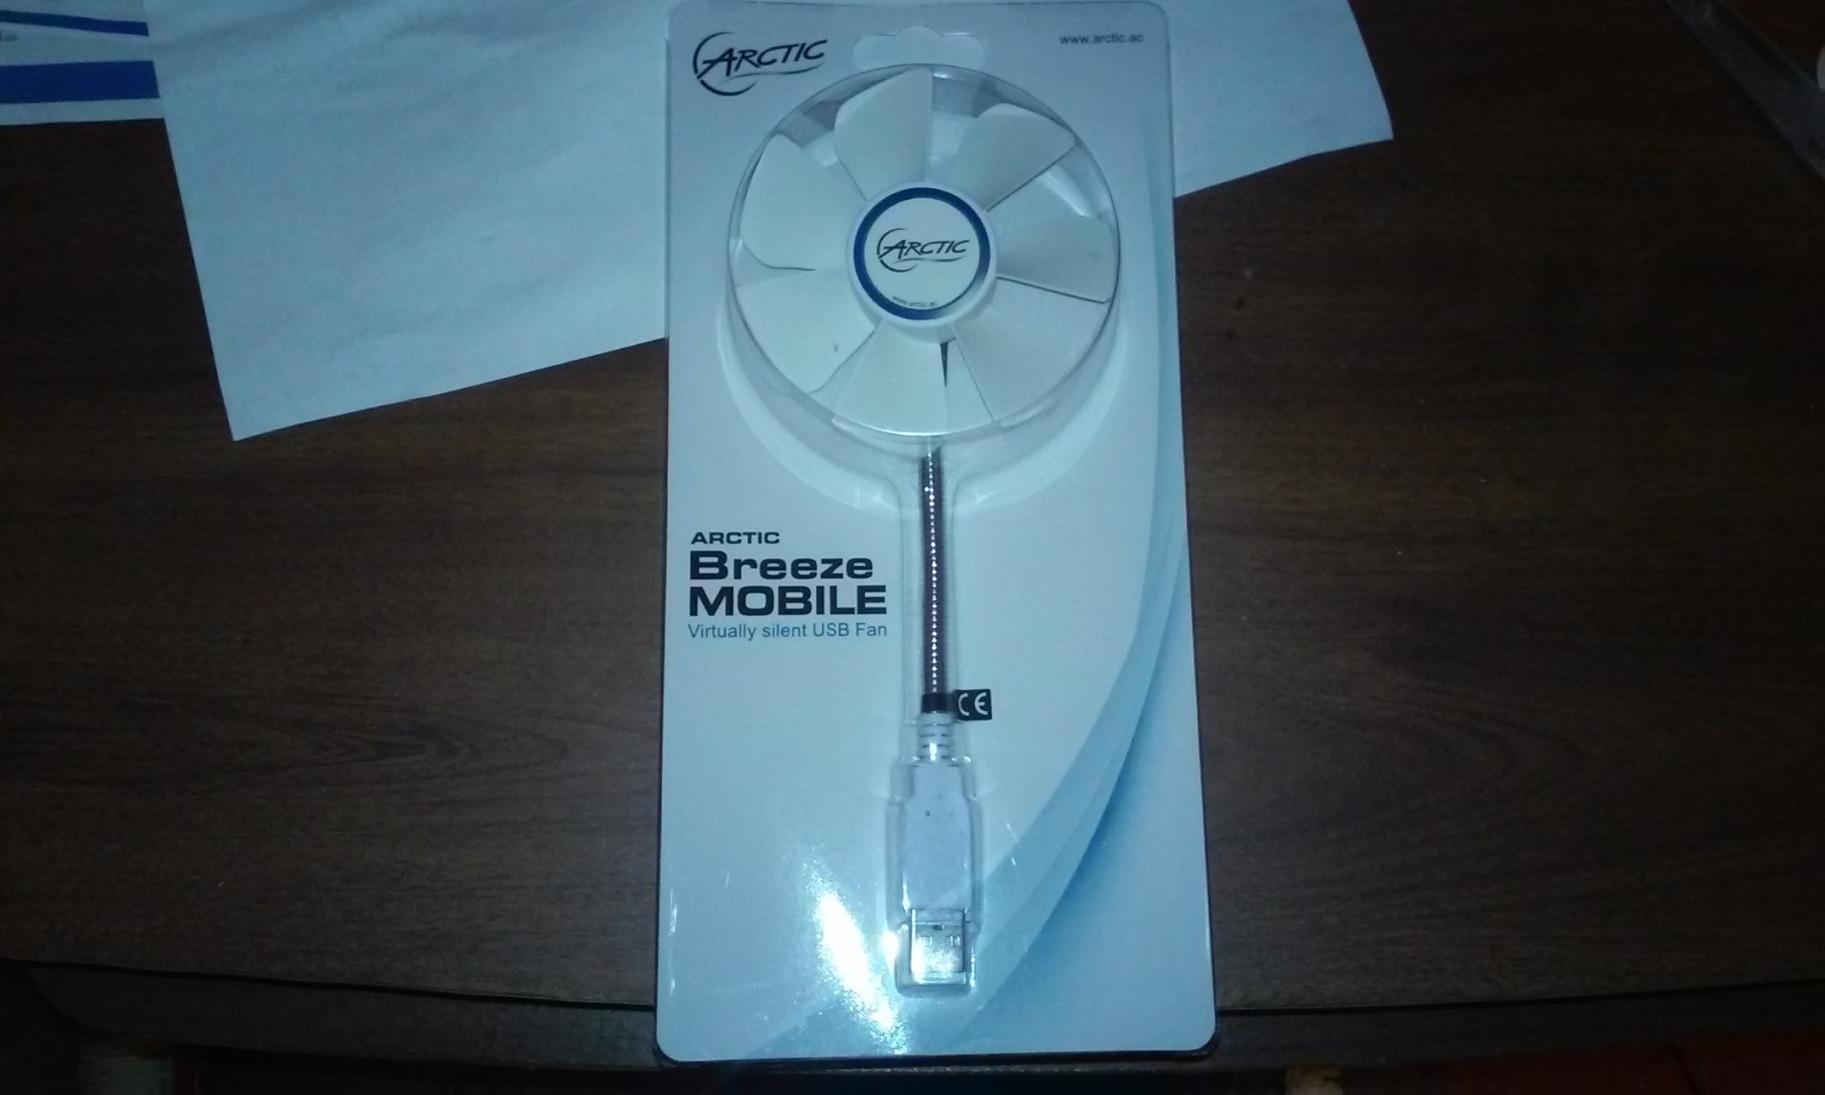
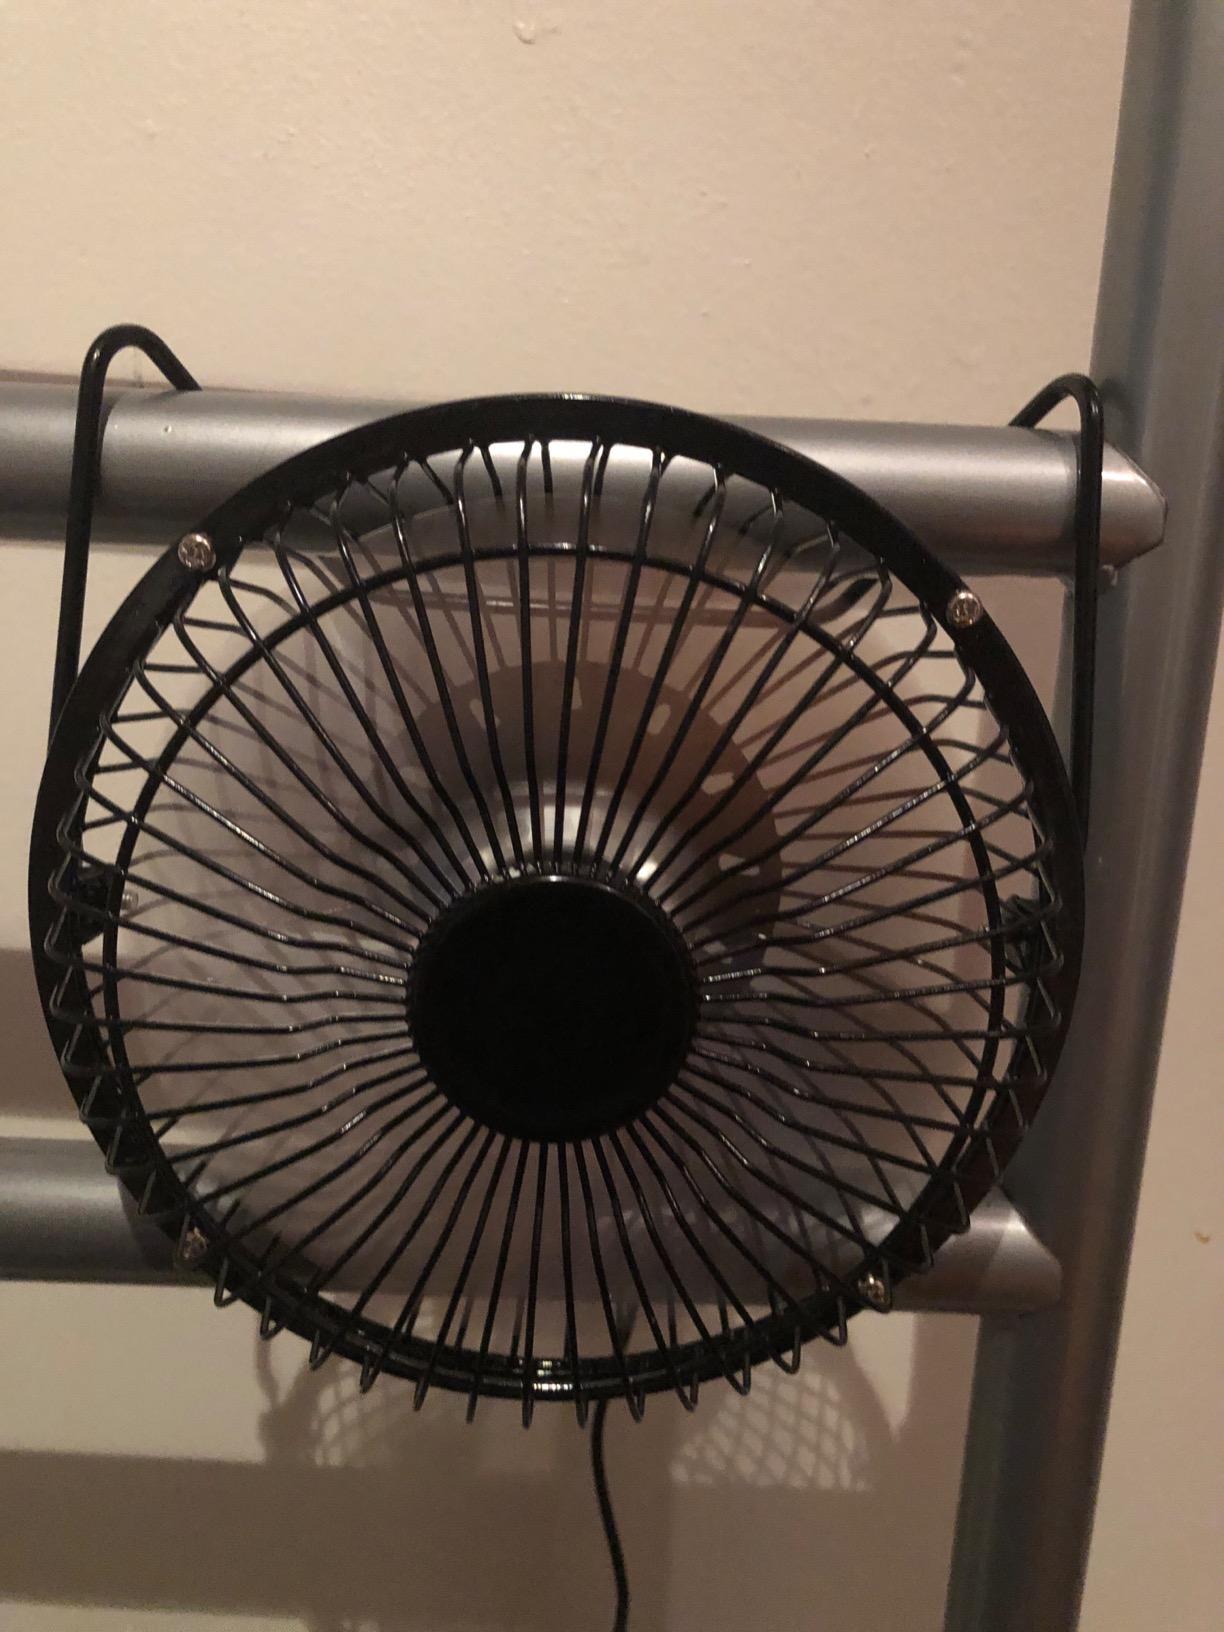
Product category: fan
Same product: no